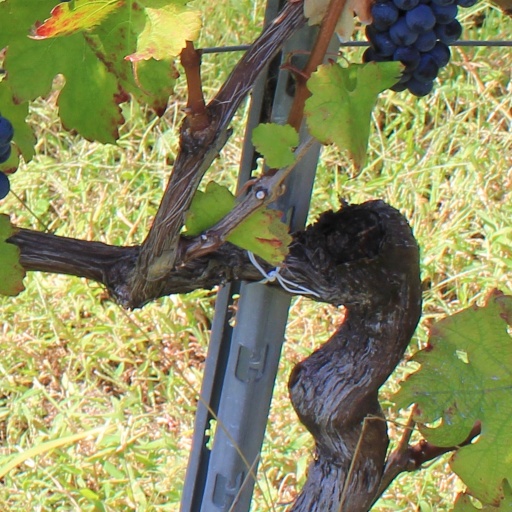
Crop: grape